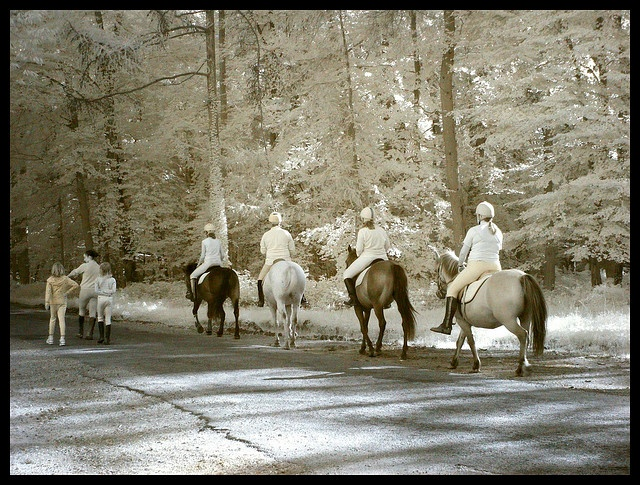
Four people on horseback and three people walking down a street.
A group of people riding horses in a forest.
People are riding horses in a straight line.
Three children walk along side group of horse riders next to a wooded area.
A group of women are riding horses, while children walk alongside.